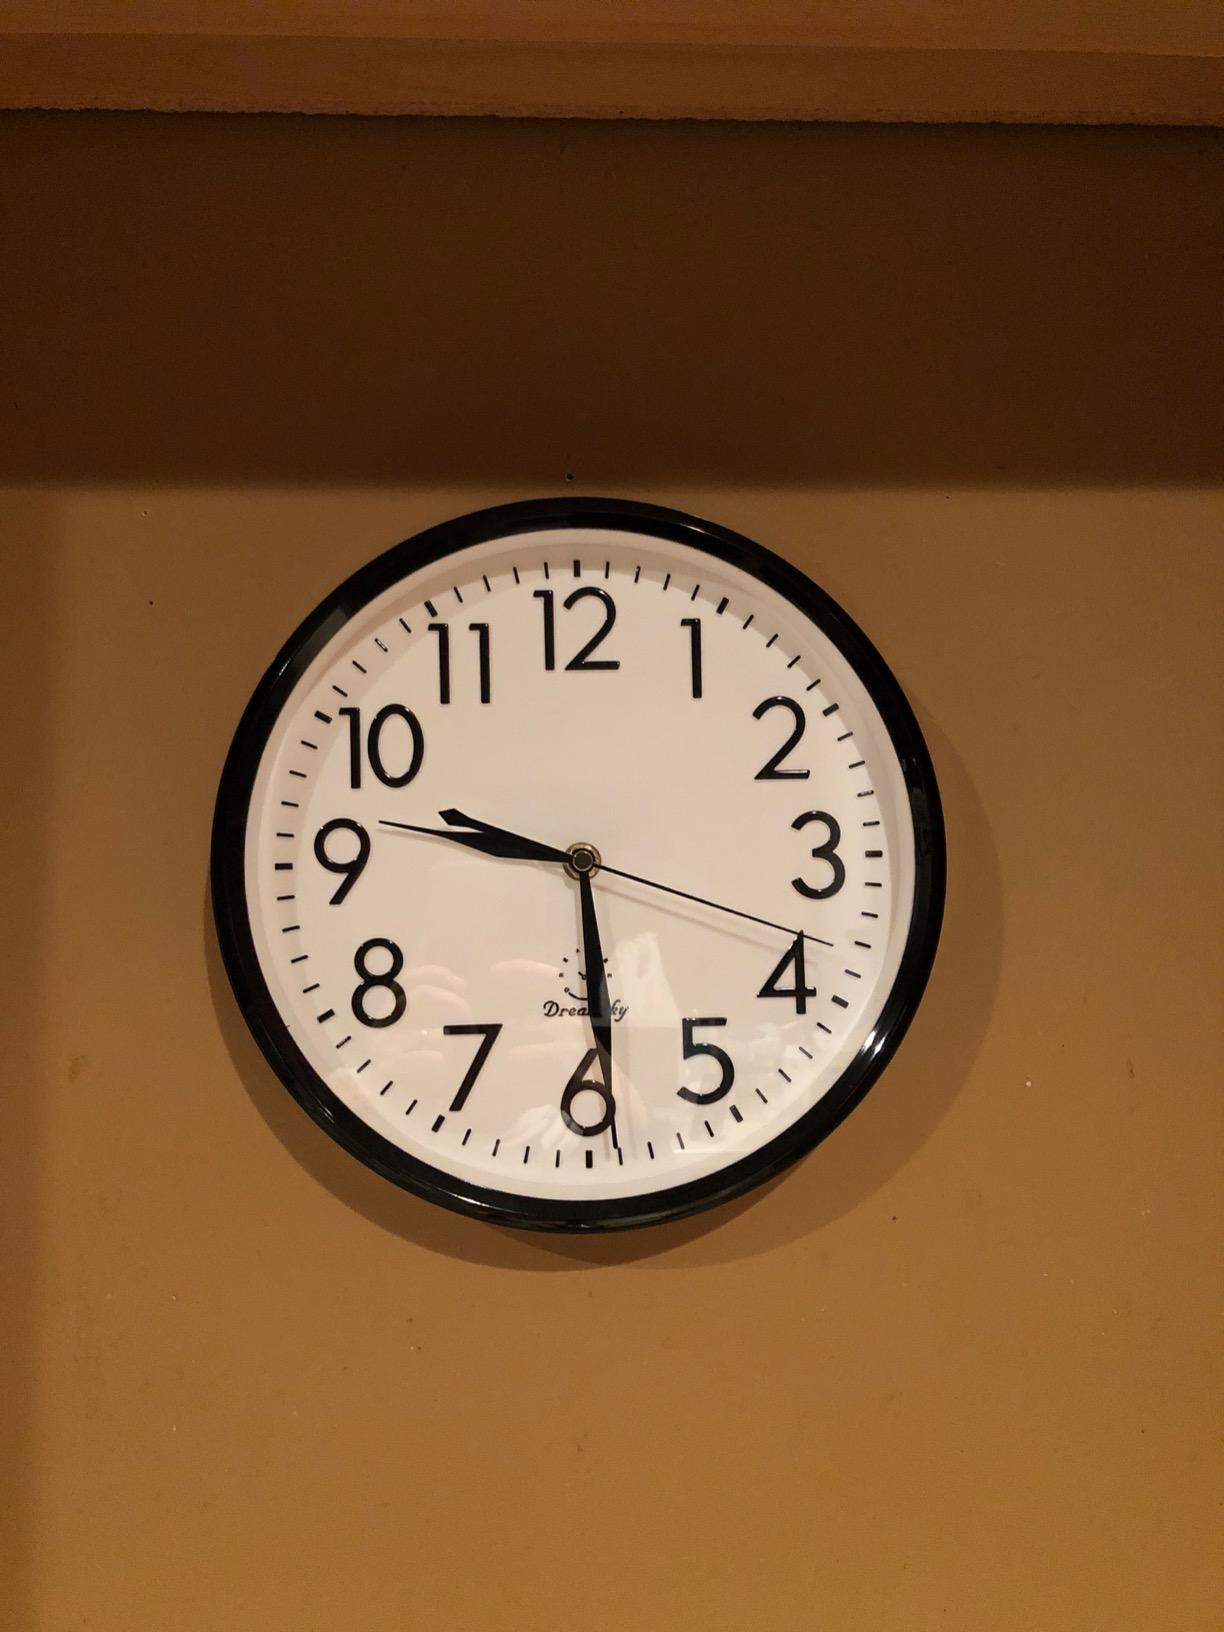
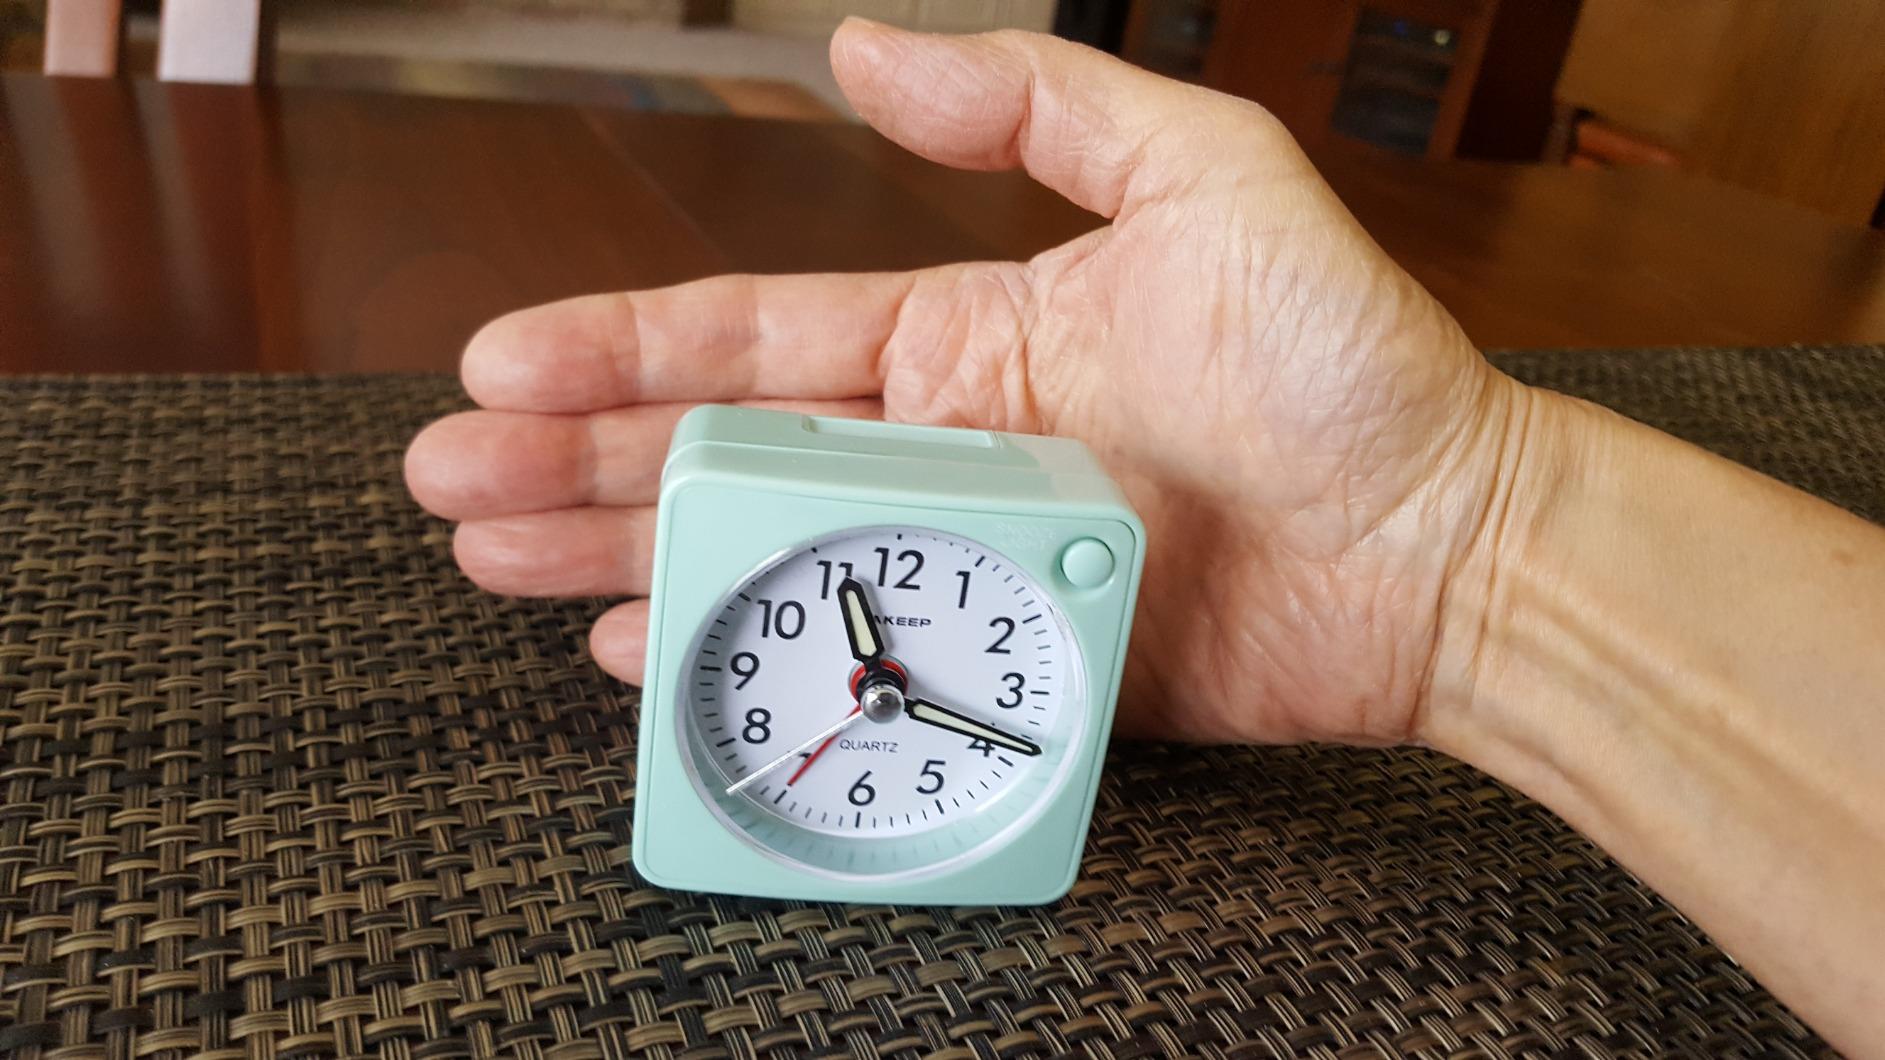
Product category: clock
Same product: no